Coşkun Aral

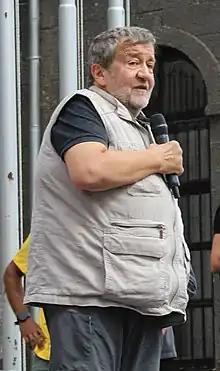
Coşkun Aral, 2022

Coşkun Aral (born May 1, 1956) is a Turkish war correspondent, photojournalist, television journalist and documentary film producer.